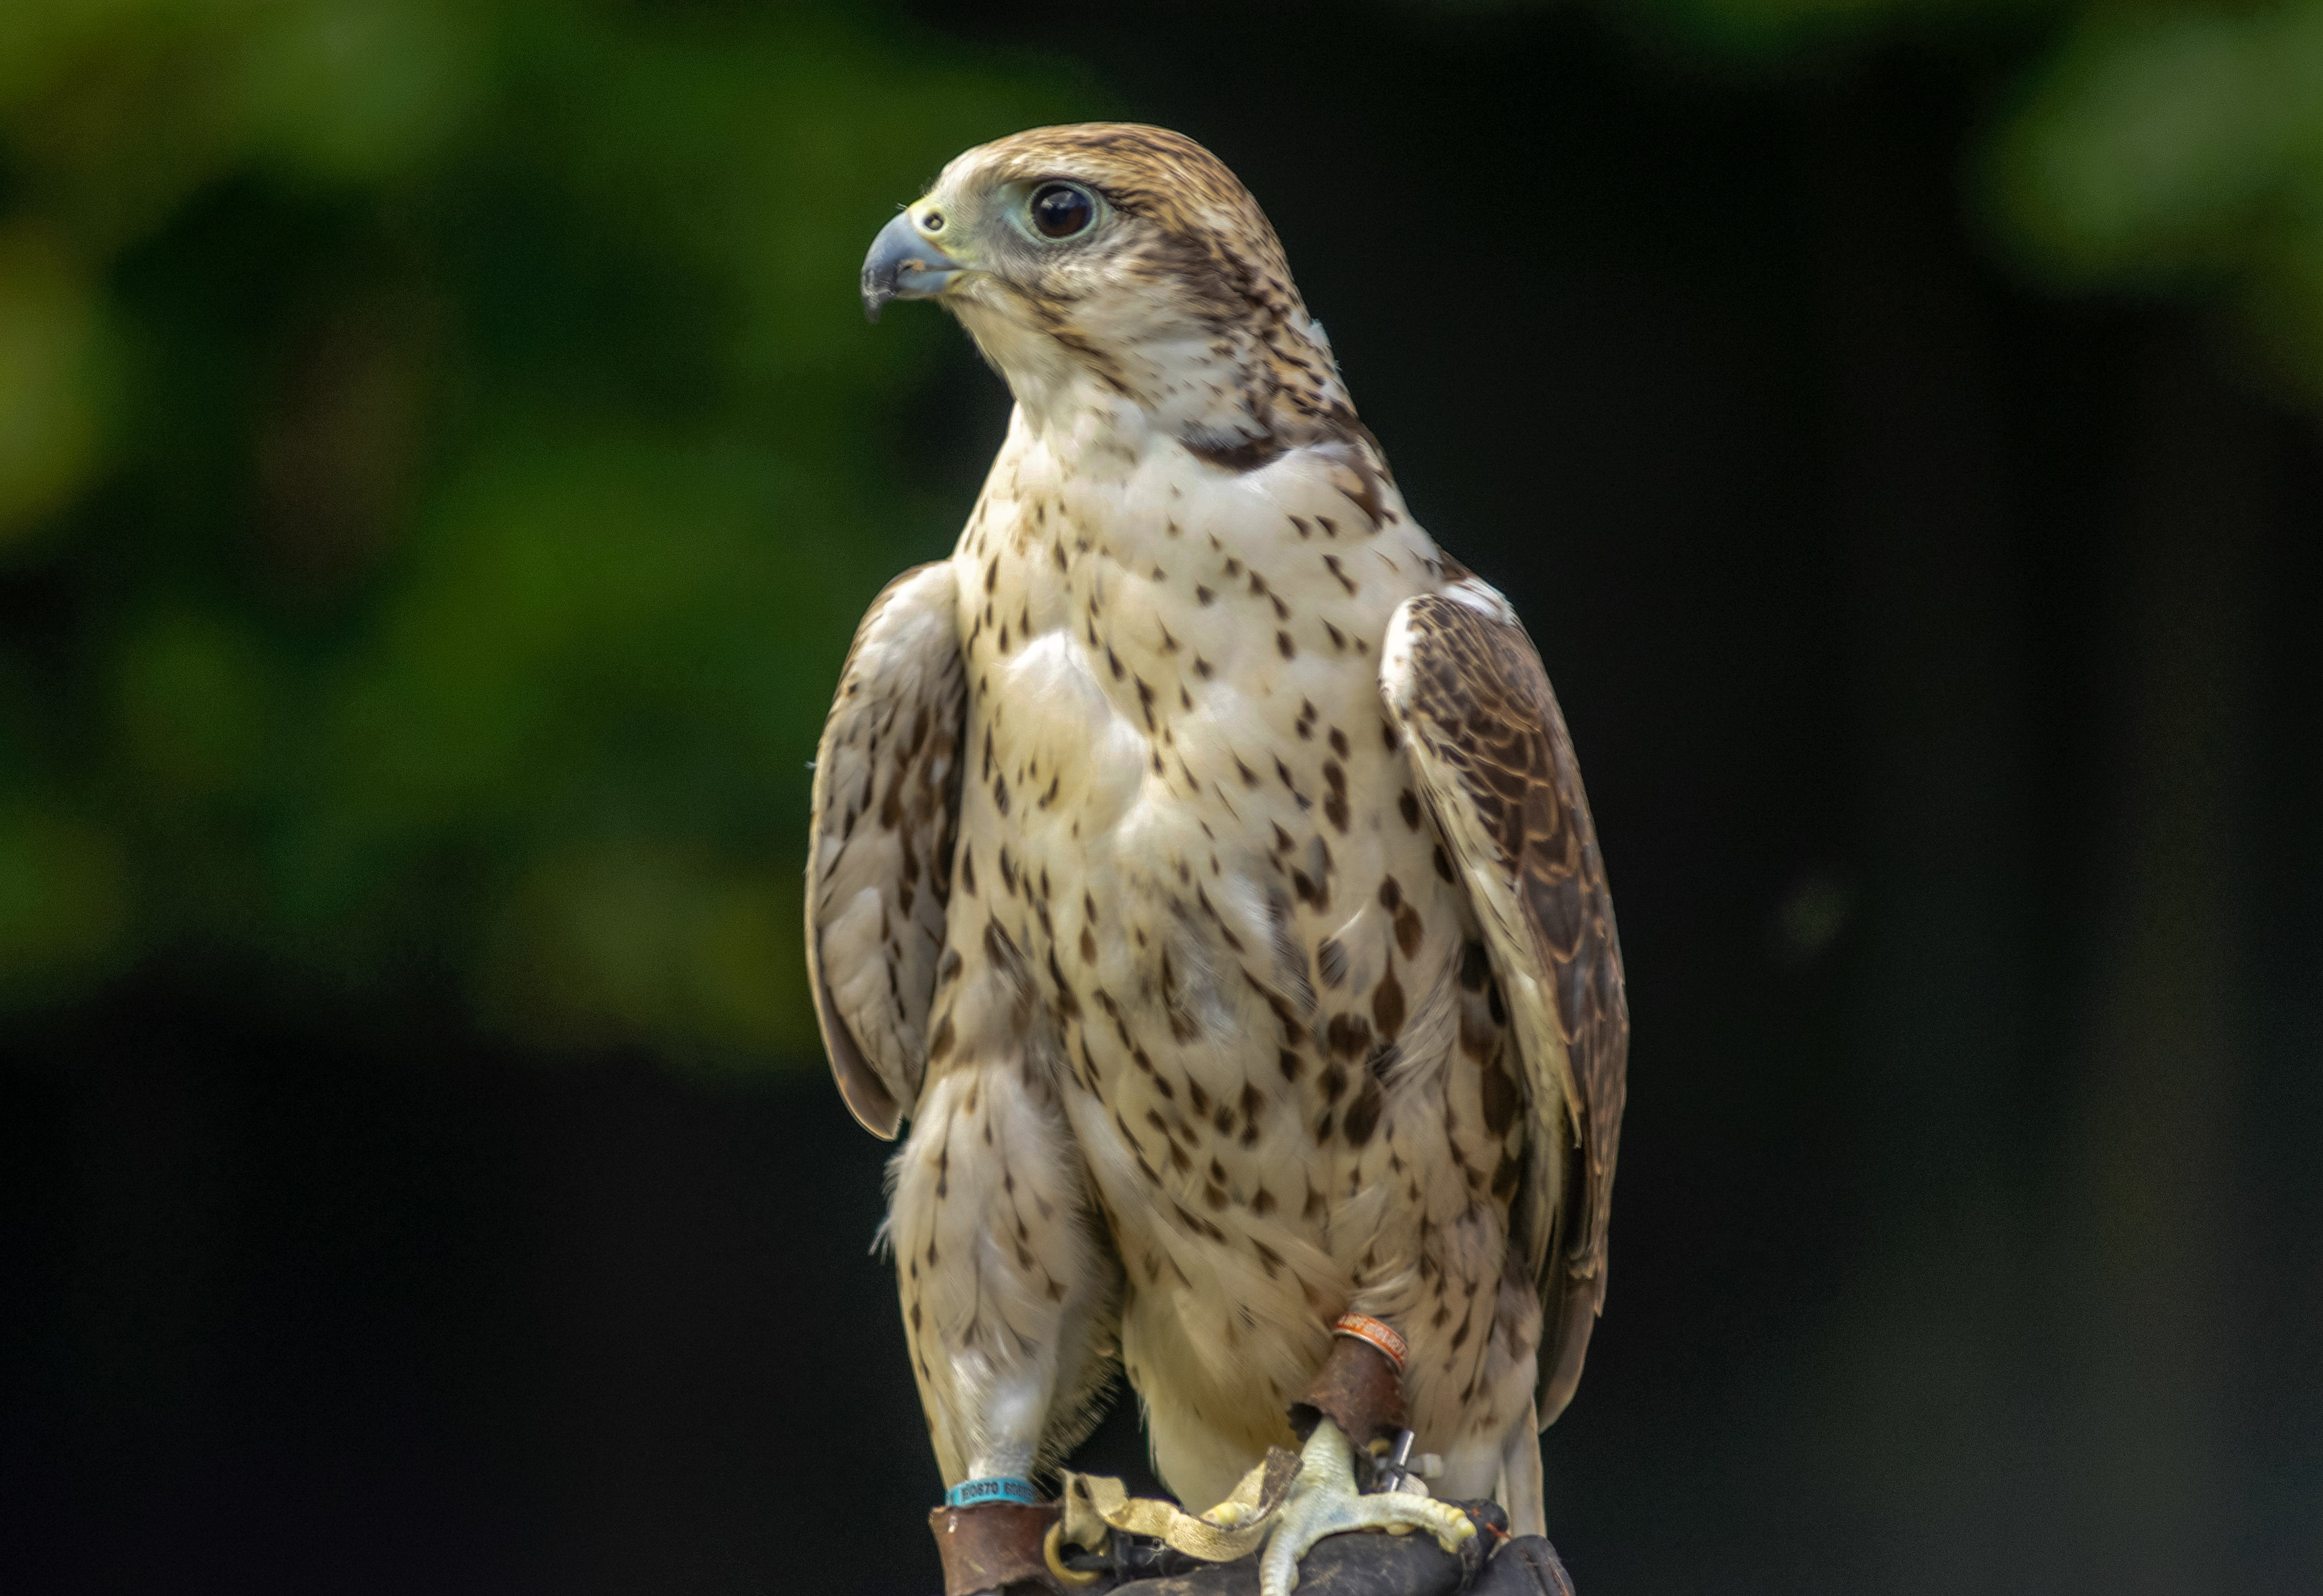
bird, wing, wildlife, beak, hawk, owl, fauna, bird of prey, vertebrate, falcon, buzzard, accipitriformes